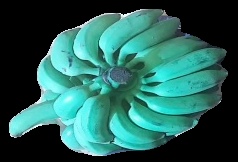
Variety: elakki-bale
Grade: grade3